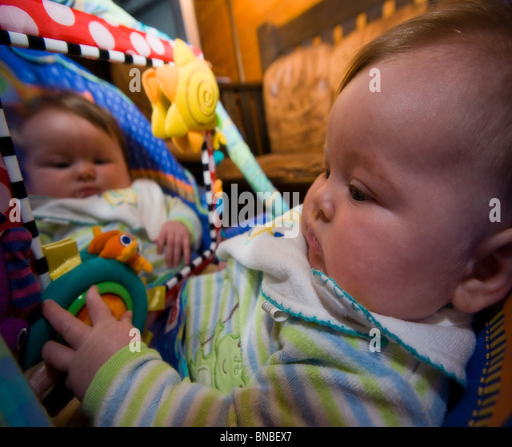
a baby 's face reflected in a mirror